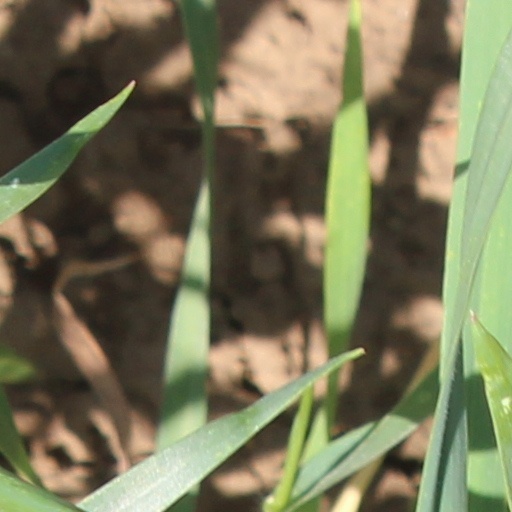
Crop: wheat